Jordan Todman

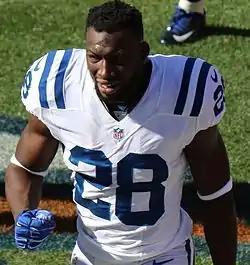
Todman with the Indianapolis Colts in 2016

Jordan Todman (born February 24, 1990) is an American former professional football player who was a running back in the National Football League (NFL). He played college football for the Connecticut Huskies, earning first-team All-American honors in 2010. Todman was selected by the San Diego Chargers in the sixth round of the 2011 NFL draft. He was also a member of the Minnesota Vikings, Jacksonville Jaguars, Carolina Panthers, Pittsburgh Steelers, Indianapolis Colts, New York Jets, and Houston Texans.